Copiapó

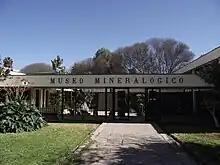
Copiapó Mineralogic Museum

Through the 20th century, the city of Copiapó grew markedly, both from the mining industry and its role as capital of its department.